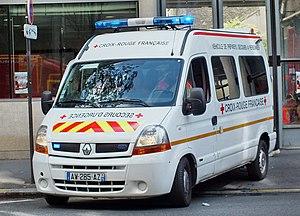
VPSP de la Croix-Rouge française
Le service d'aide médicale urgente, connu aussi comme 15 ou centre 15 en France, est le centre de régulation médicosanitaire des urgences d'une région sanitaire. C’est un service d’urgence qui répond à la demande d'aide médicale urgente, c'est-à-dire l'assistance pré-hospitalière aux victimes d'accidents ou d'affections soudaines en état critique. Le médecin régulateur du SAMU régule les ressources de soins urgents dont il reçoit continuellement les disponibilités et oriente les patients vers les services les plus adaptés à leurs cas.
La sécurité civile en France a pour objet la prévention des risques de toute nature, l'information et l'alerte des populations ainsi que la protection des personnes, des biens et de l'environnement contre les accidents, les sinistres et les catastrophes par la préparation et la mise en œuvre de mesures et de moyens appropriés relevant de l’État, des collectivités territoriales et des autres personnes publiques ou privées. L'État est garant de la cohérence de la sécurité civile au plan national. Il en définit la doctrine et coordonne ses moyens.